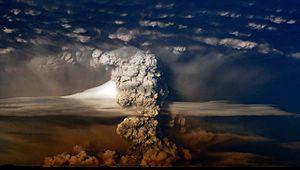
Le Cordón Caulle est un volcan du sud du Chili situé dans les Andes, à proximité d'un autre volcan, le Puyehue, auquel il est parfois rattaché mais fonctionnant toutefois de manière autonome.